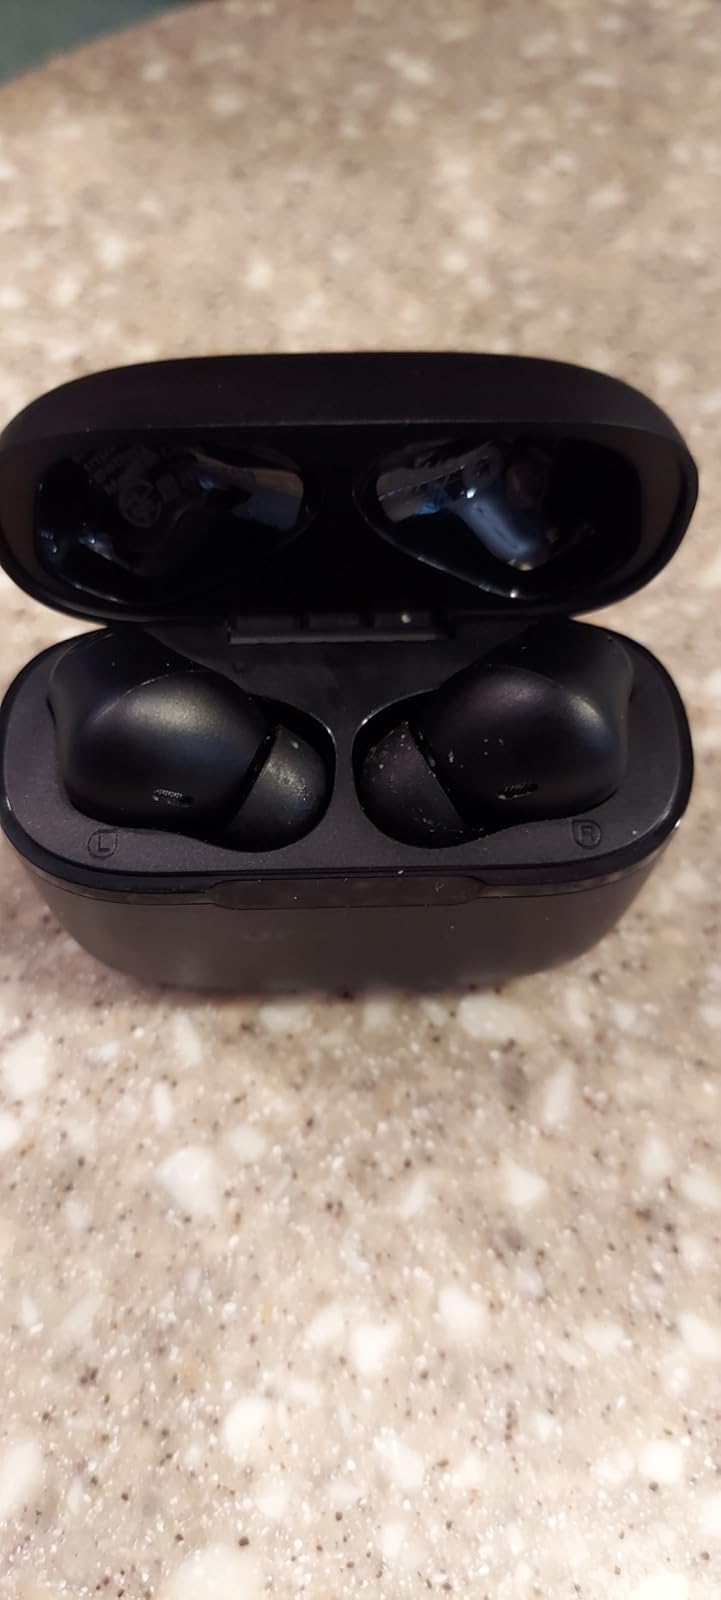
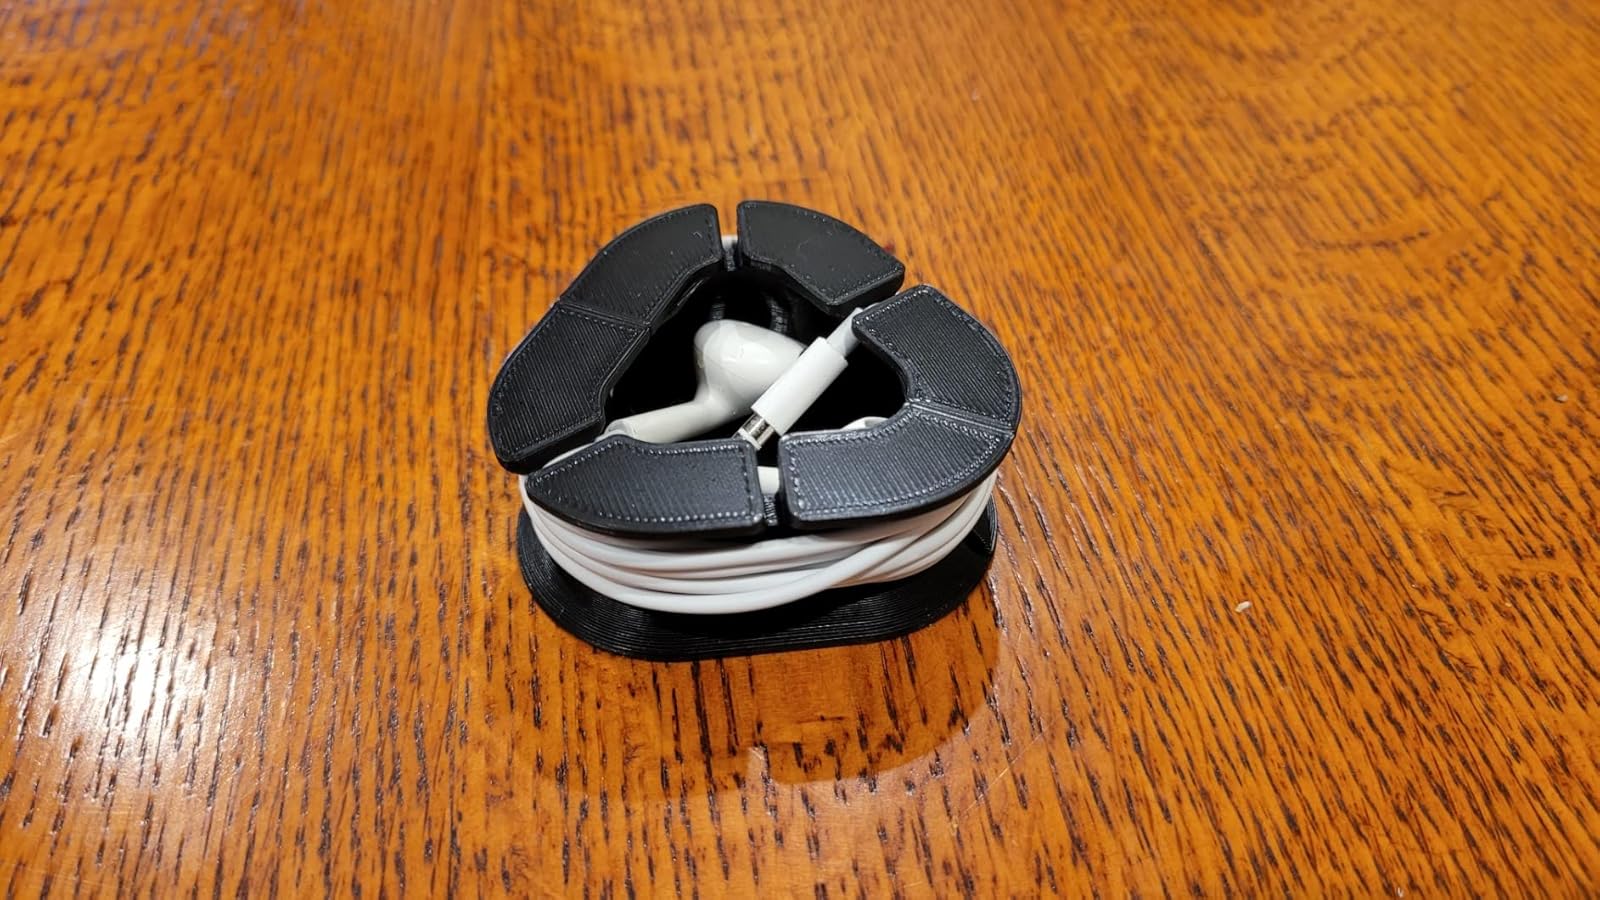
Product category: earbuds
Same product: no